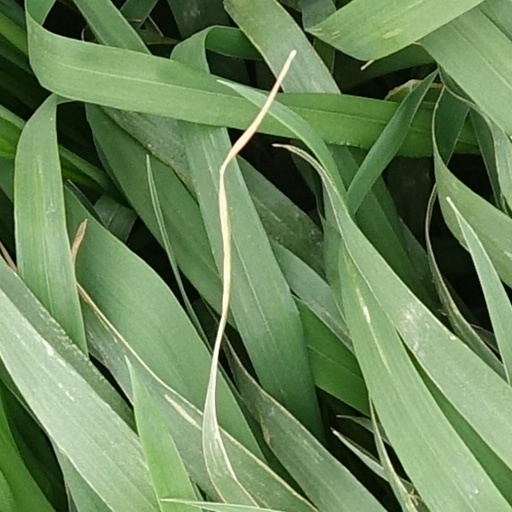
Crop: wheat